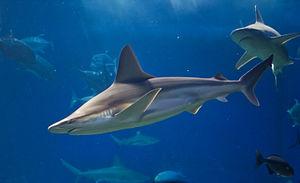
Carcharhinus plumbeus est une espèce de requin du genre Carcharhinus. Il fut découvert par Giovanni Domenico Nardo en 1827.
Carcharhinus est un genre de requins de la famille des Carcharhinidae. Il compte une trentaine d'espèces de requins au corps fuselé et mesurant entre un et 4 mètres de long. Leur première nageoire dorsale est plus grande que la seconde et les nageoires pectorales sont bien développées. La nageoire caudale a un lobe supérieure plus grand que le lobe inférieur. Ces requins sont vivipares, et ils se nourrissent principalement de poissons osseux et quelquefois de crustacés et de céphalopodes, voire d'autres petits requins ou de sources de nourriture plus diverses.